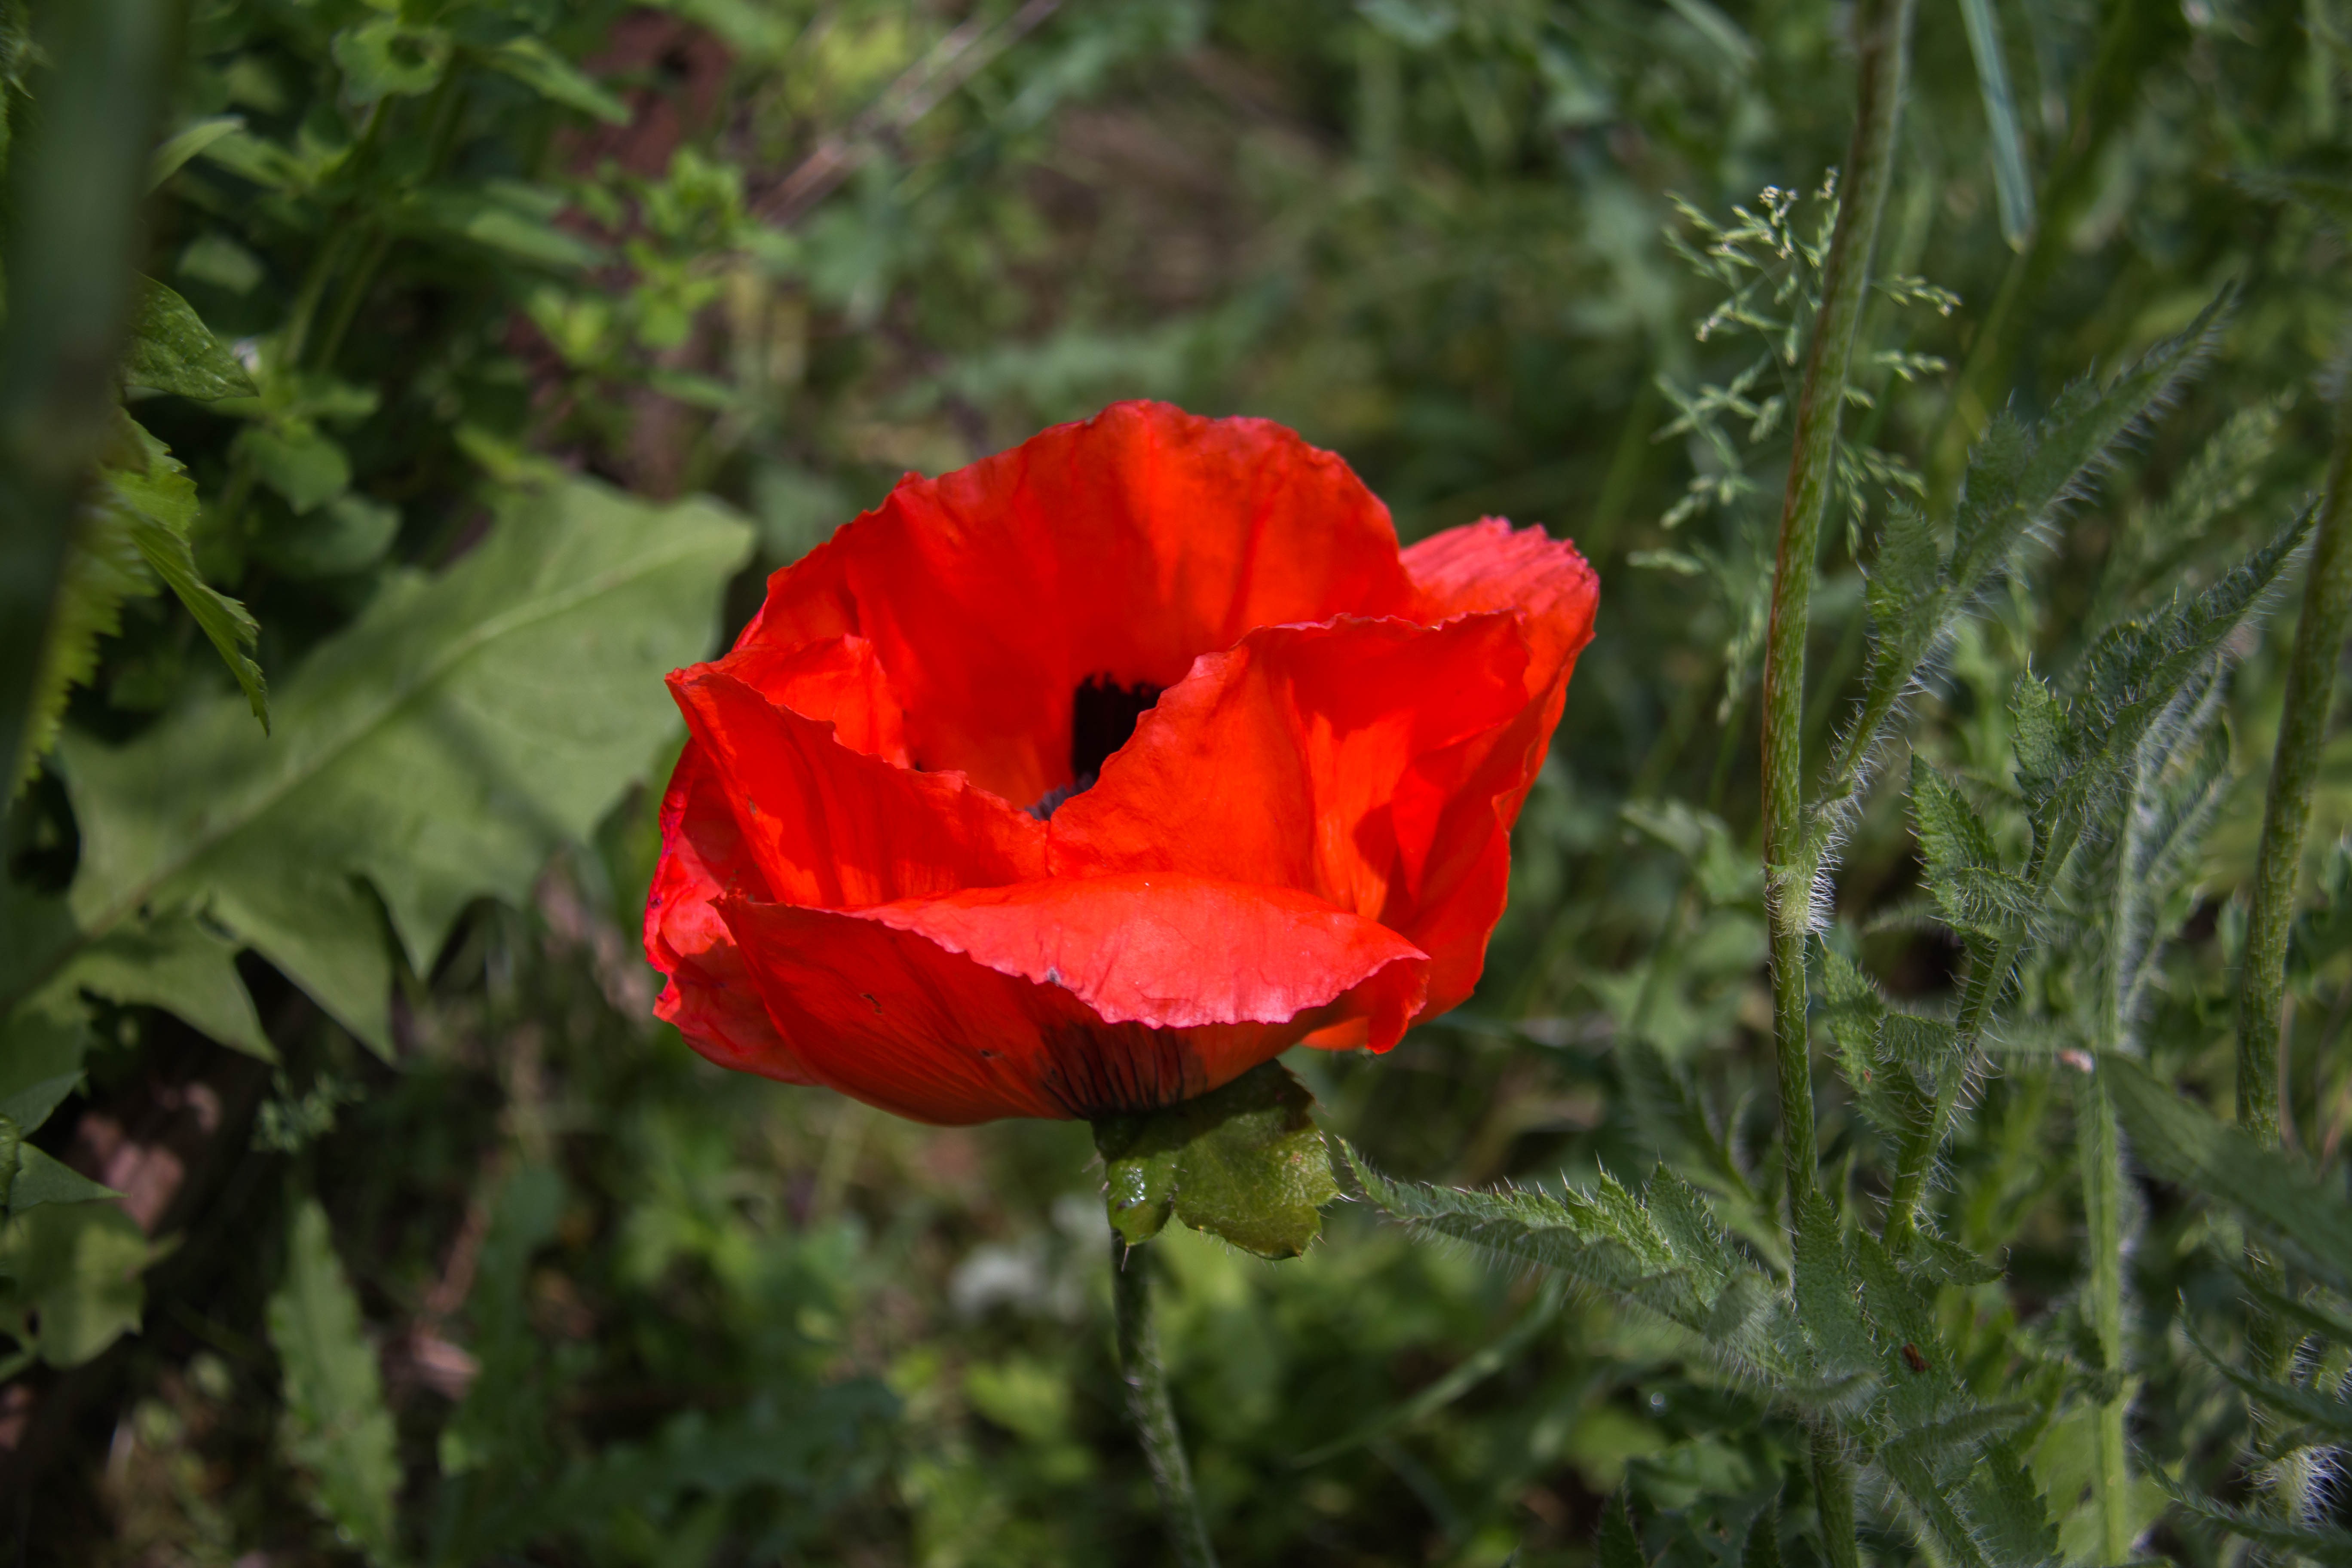
plant, field, flower, petal, spring, red, botany, garden, flora, wildflower, poppy, coquelicot, macro photography, red flowers, flowering plant, annual plant, plant stem, land plant, poppy family